Team Konica Minolta–Bizhub

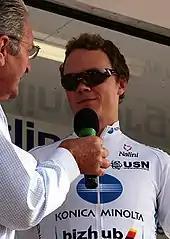
Chris Froome at the 2007 Tour of Britain

Team Konica Minolta–Bizhub was a South African cycling team that participated in the UCI Continental Circuits, primarily in the UCI Africa Tour, from 2005 until the end of the 2009 season. The team's main sponsor was Japanese technology company Konica Minolta. Notable former riders include four-time Tour de France winner Chris Froome, who rode for the team in 2007.